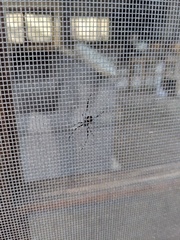
Species: Lactrodectus_hesperus